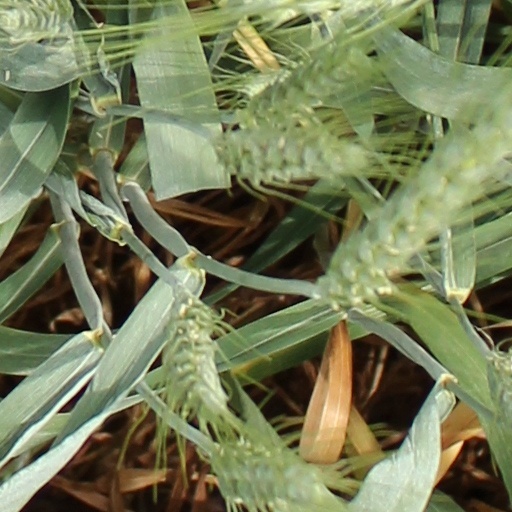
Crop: wheat